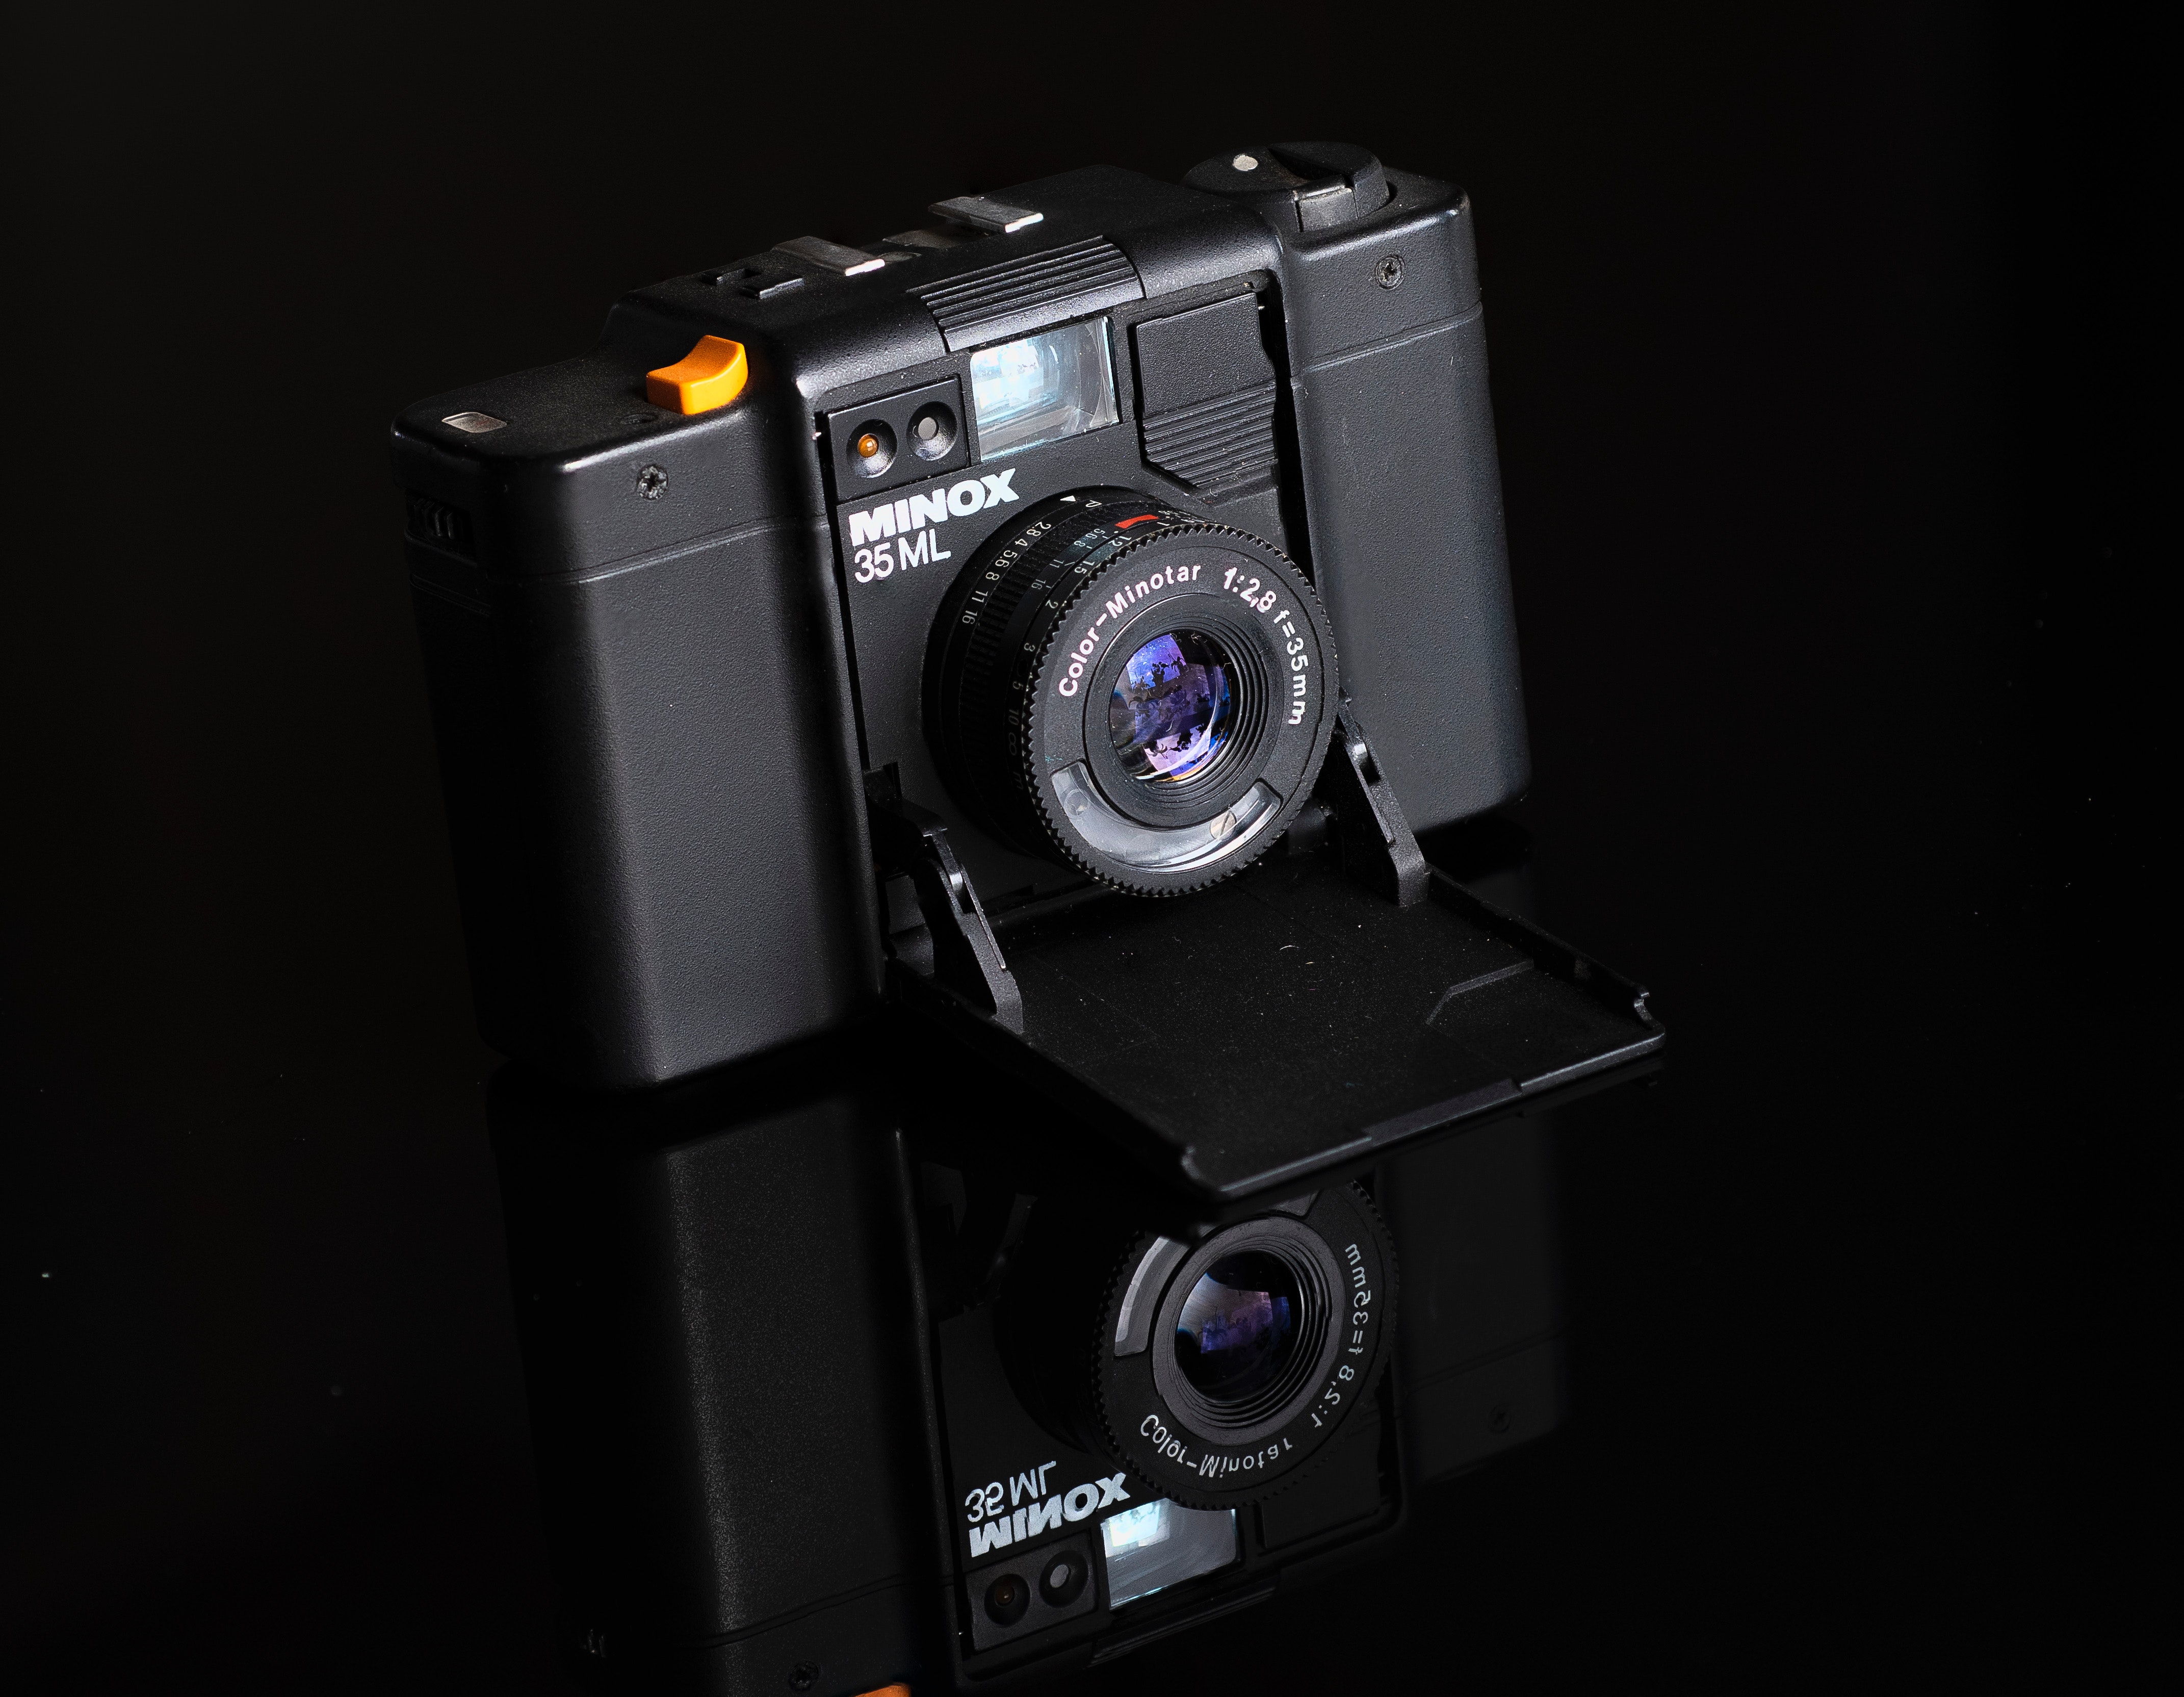
cameras optics, Point and shoot camera, camera accessory, camera, digital camera, product, camera lens, lens, mirrorless interchangeable lens camera, electronics, photography, film camera, Material property, reflex camera, technology, single lens reflex camera, flash, shutter, flash photography